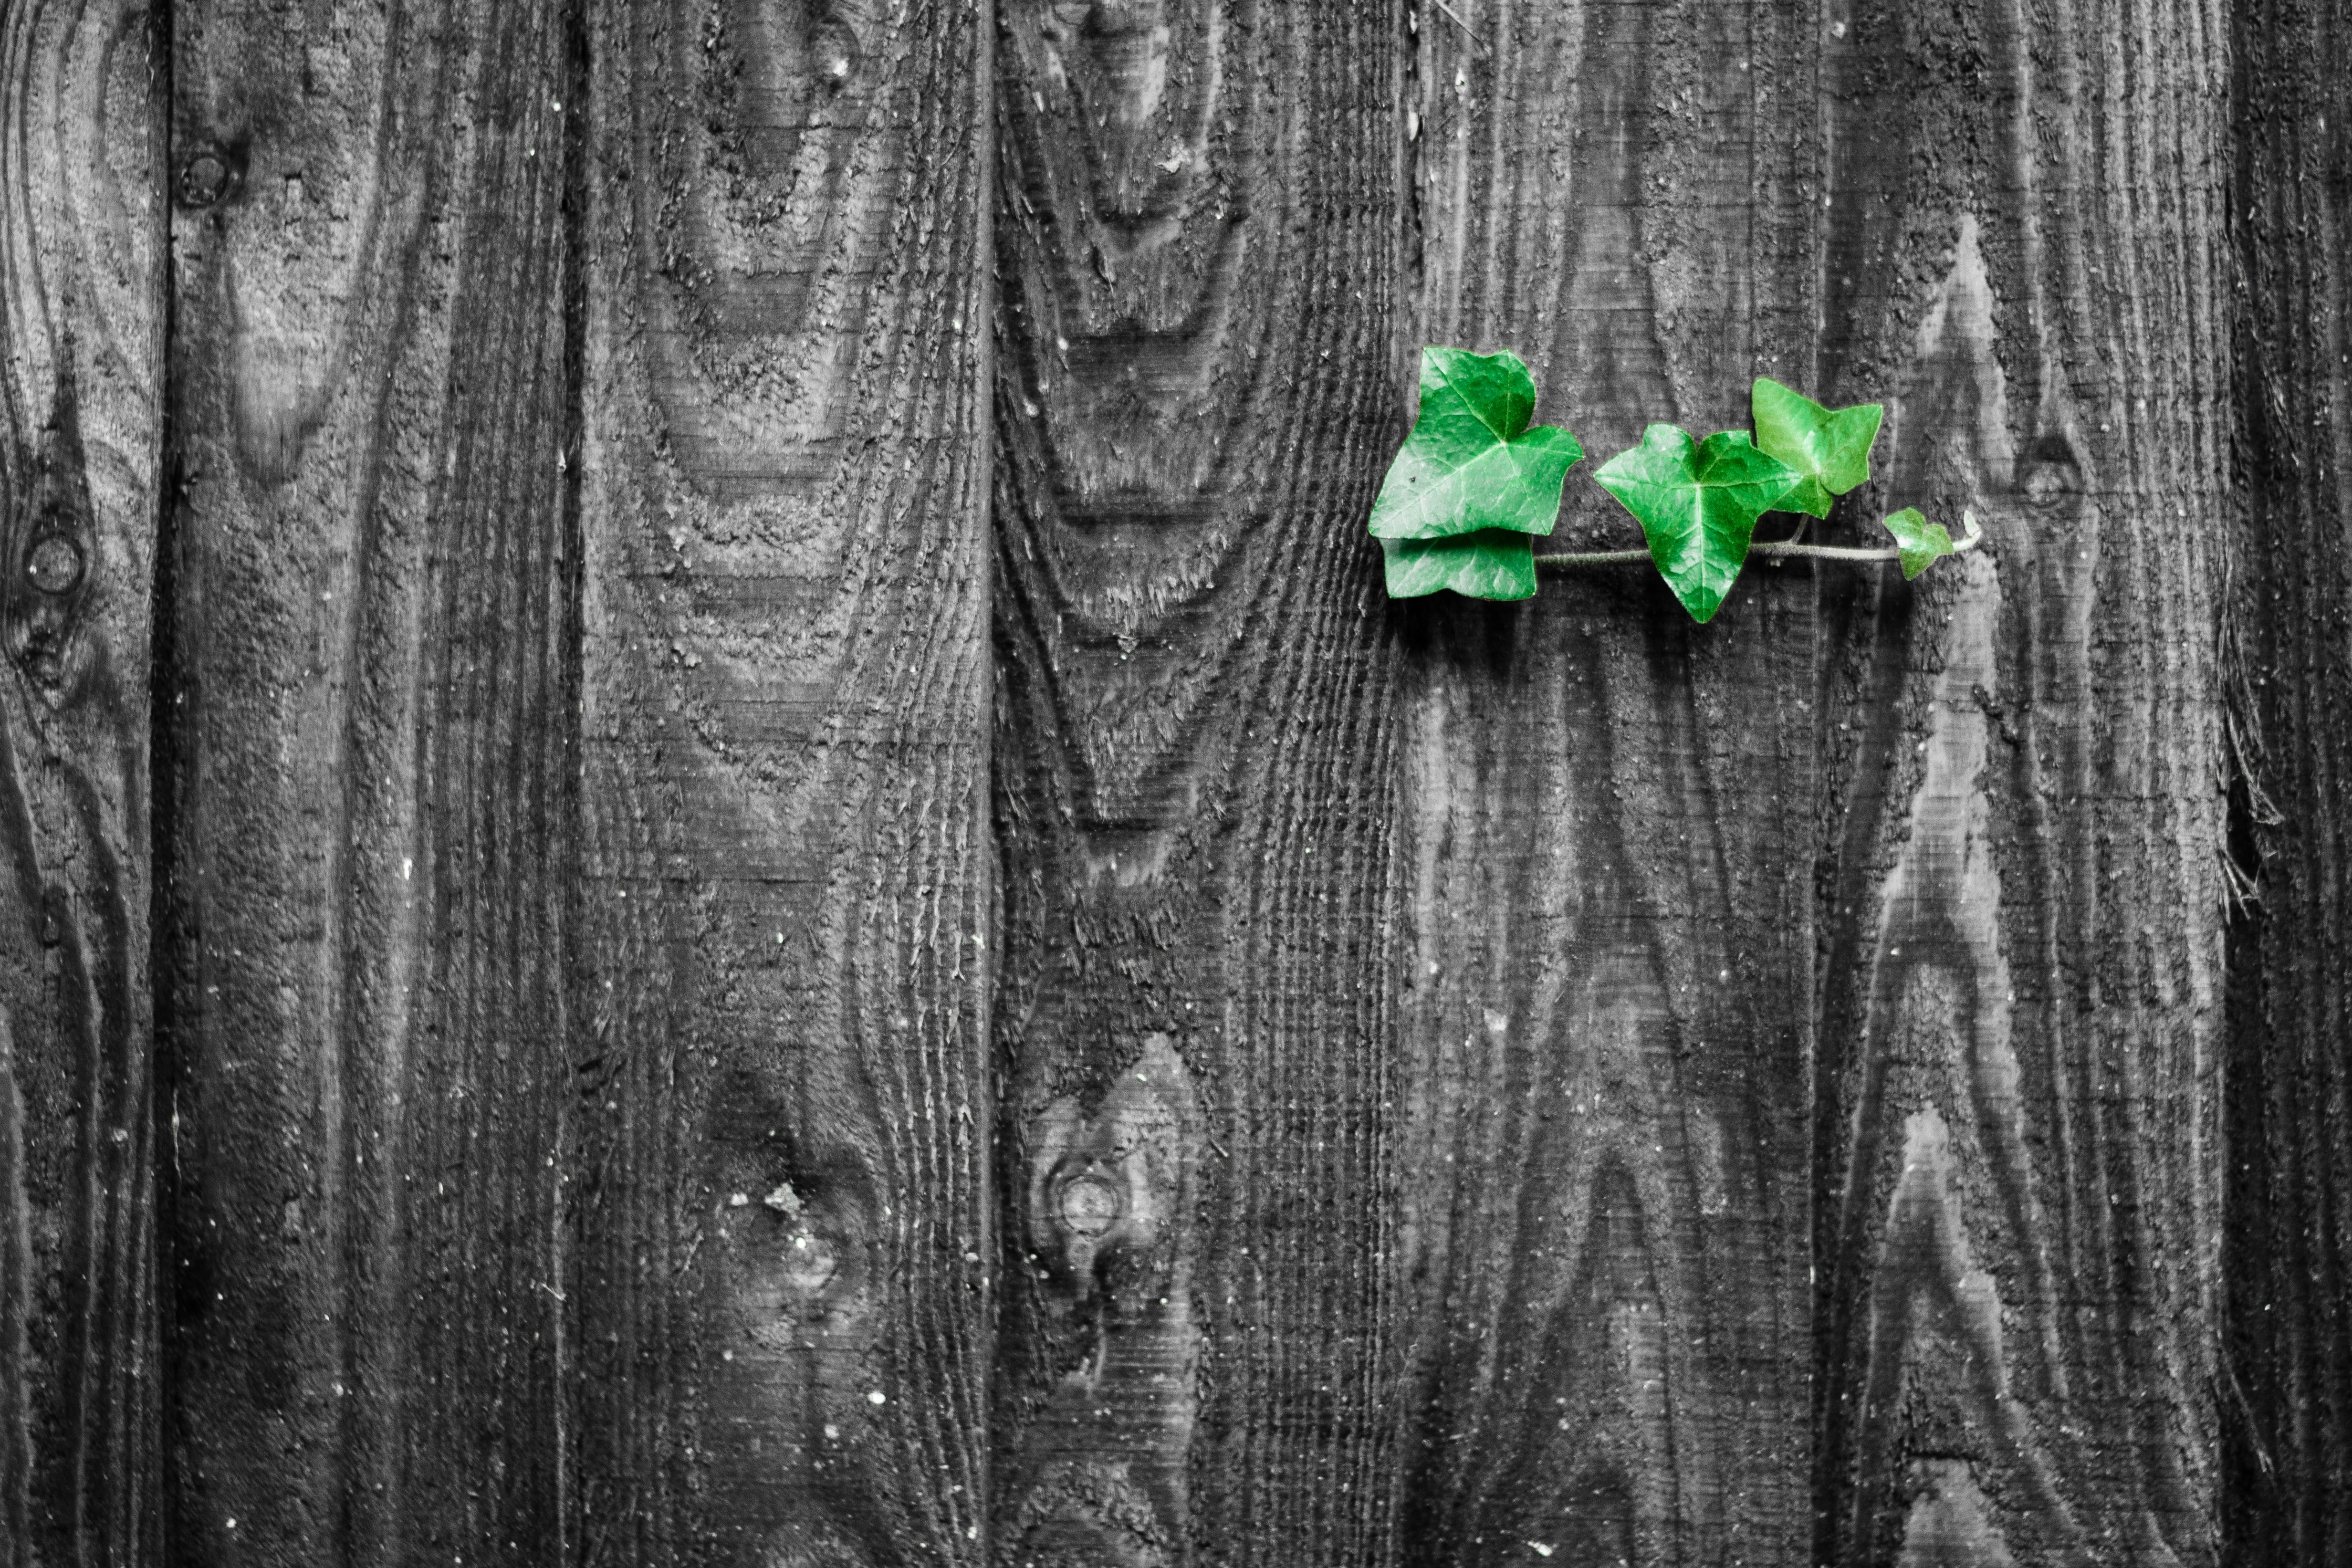
tree, forest, branch, black and white, plant, wood, white, photography, texture, leaf, flower, green, darkness, black, monochrome, monochrome photography, woody plant